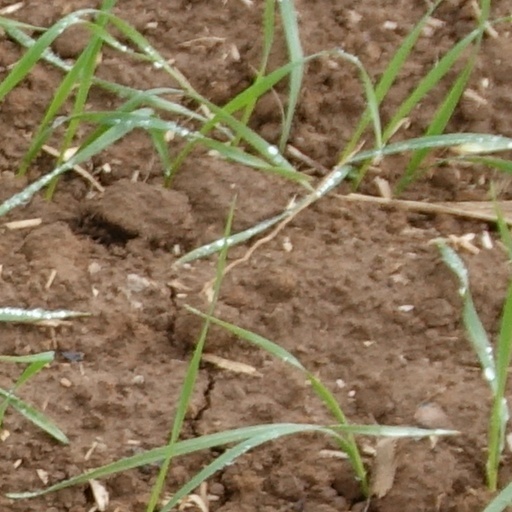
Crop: wheat